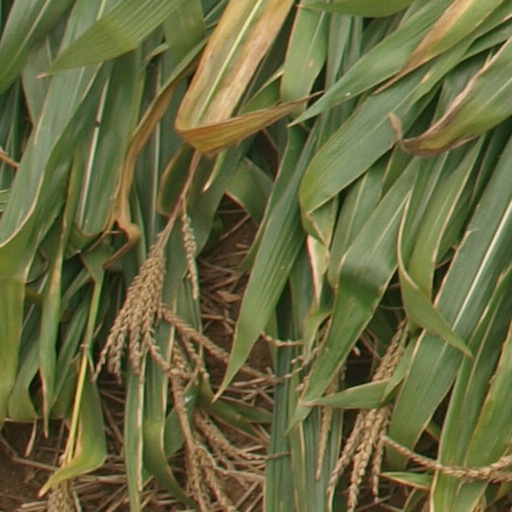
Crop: maize; corn